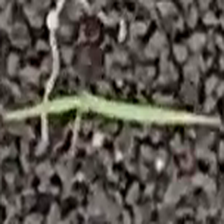
Weed species: Digitaria_SP_(Digitaria Sanguinalis )